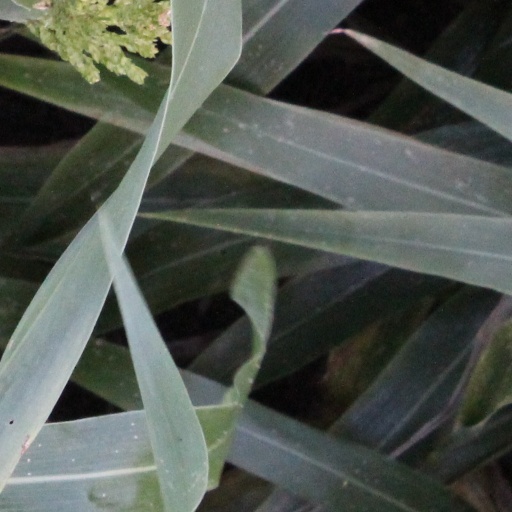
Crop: sorghum